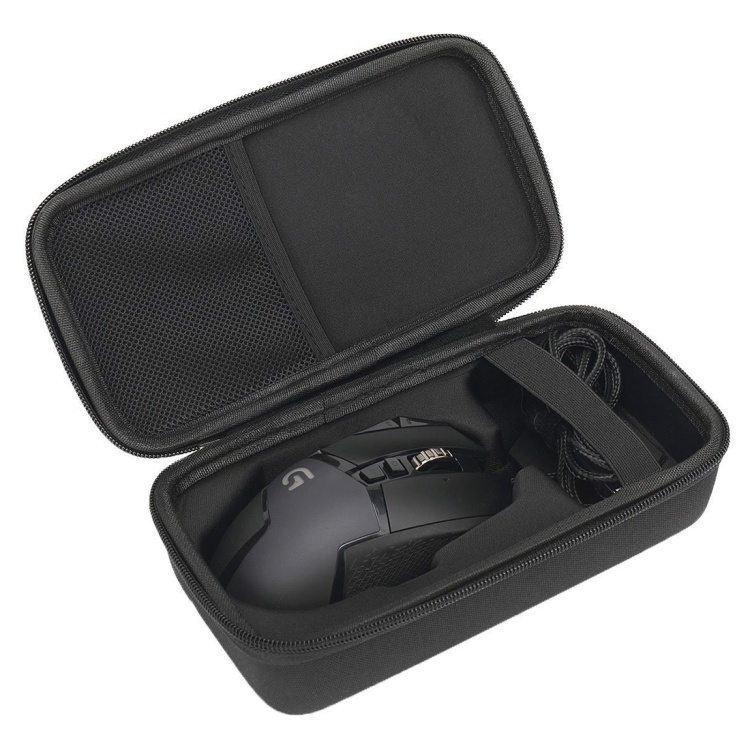
EVA Mouse Storage Bag Multi-function Digital Storage Bag for Logitech G502 Mouse, For Logitech G502
Brand: Bulky Mart
1. Designed for the Logitech G502 gaming mouse. 2. Made of 1680D Oxford cloth + EVA shell, ten-grade compression, more wear-resistant. 3. The interior is cast by 3 sets of molds. The storage room is made of soft and external hard EVA material and is shockproof. 4. EVA material, semi-waterproof, environmentally friendly, no odor. 5. The exclusive storage area for the inner part of the attachment is more well-organized. Specification: Package Weight One Package Weight 0.10kgs / 0.22lb One Package Size 18.5cm * 11cm * 9.3cm / 7.28inch * 4.33inch * 3.66inch Qty per Carton 48 Carton Weight 5.30kgs / 11.68lb Carton Size 42cm * 46cm * 59cm / 16.54inch * 18.11inch * 23.23inch Loading Container 20GP: 233 cartons * 48 pcs = 11184 pcs 40HQ: 543 cartons * 48 pcs = 26064 pcs
Category: Electronics > Electronics Accessories > Computer Components > Input Device Accessories > Mice & Trackball Accessories > Mice & Trackball Carrying Cases